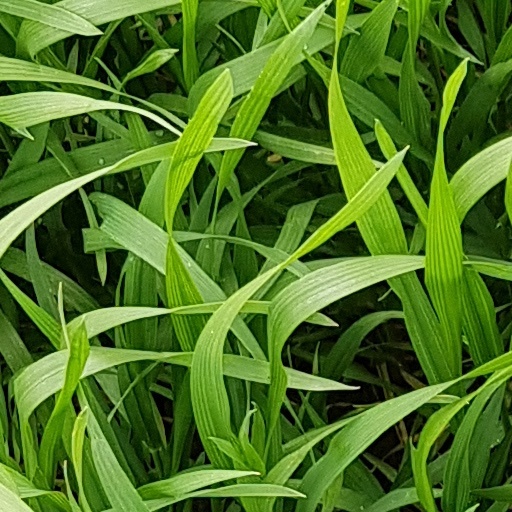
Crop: wheat